Little Kit's Coty House

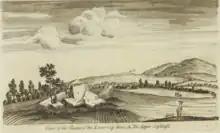
One of the two illustrations of Little Kit's Coty produced by the antiquarian William Stukeley

In 1722, the antiquarian Hercules Ayleway noted—in a letter written to his friend, the fellow antiquarian William Stukeley—a local belief that the Lower Kit's Coty House and Kit's Coty House were erected in memory of two contending kings of Kent who died in battle.